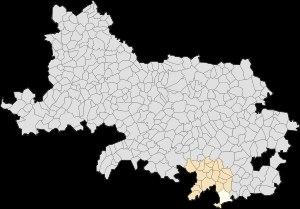
Le Transloy est une commune française située dans le département du Pas-de-Calais en région Hauts-de-France.